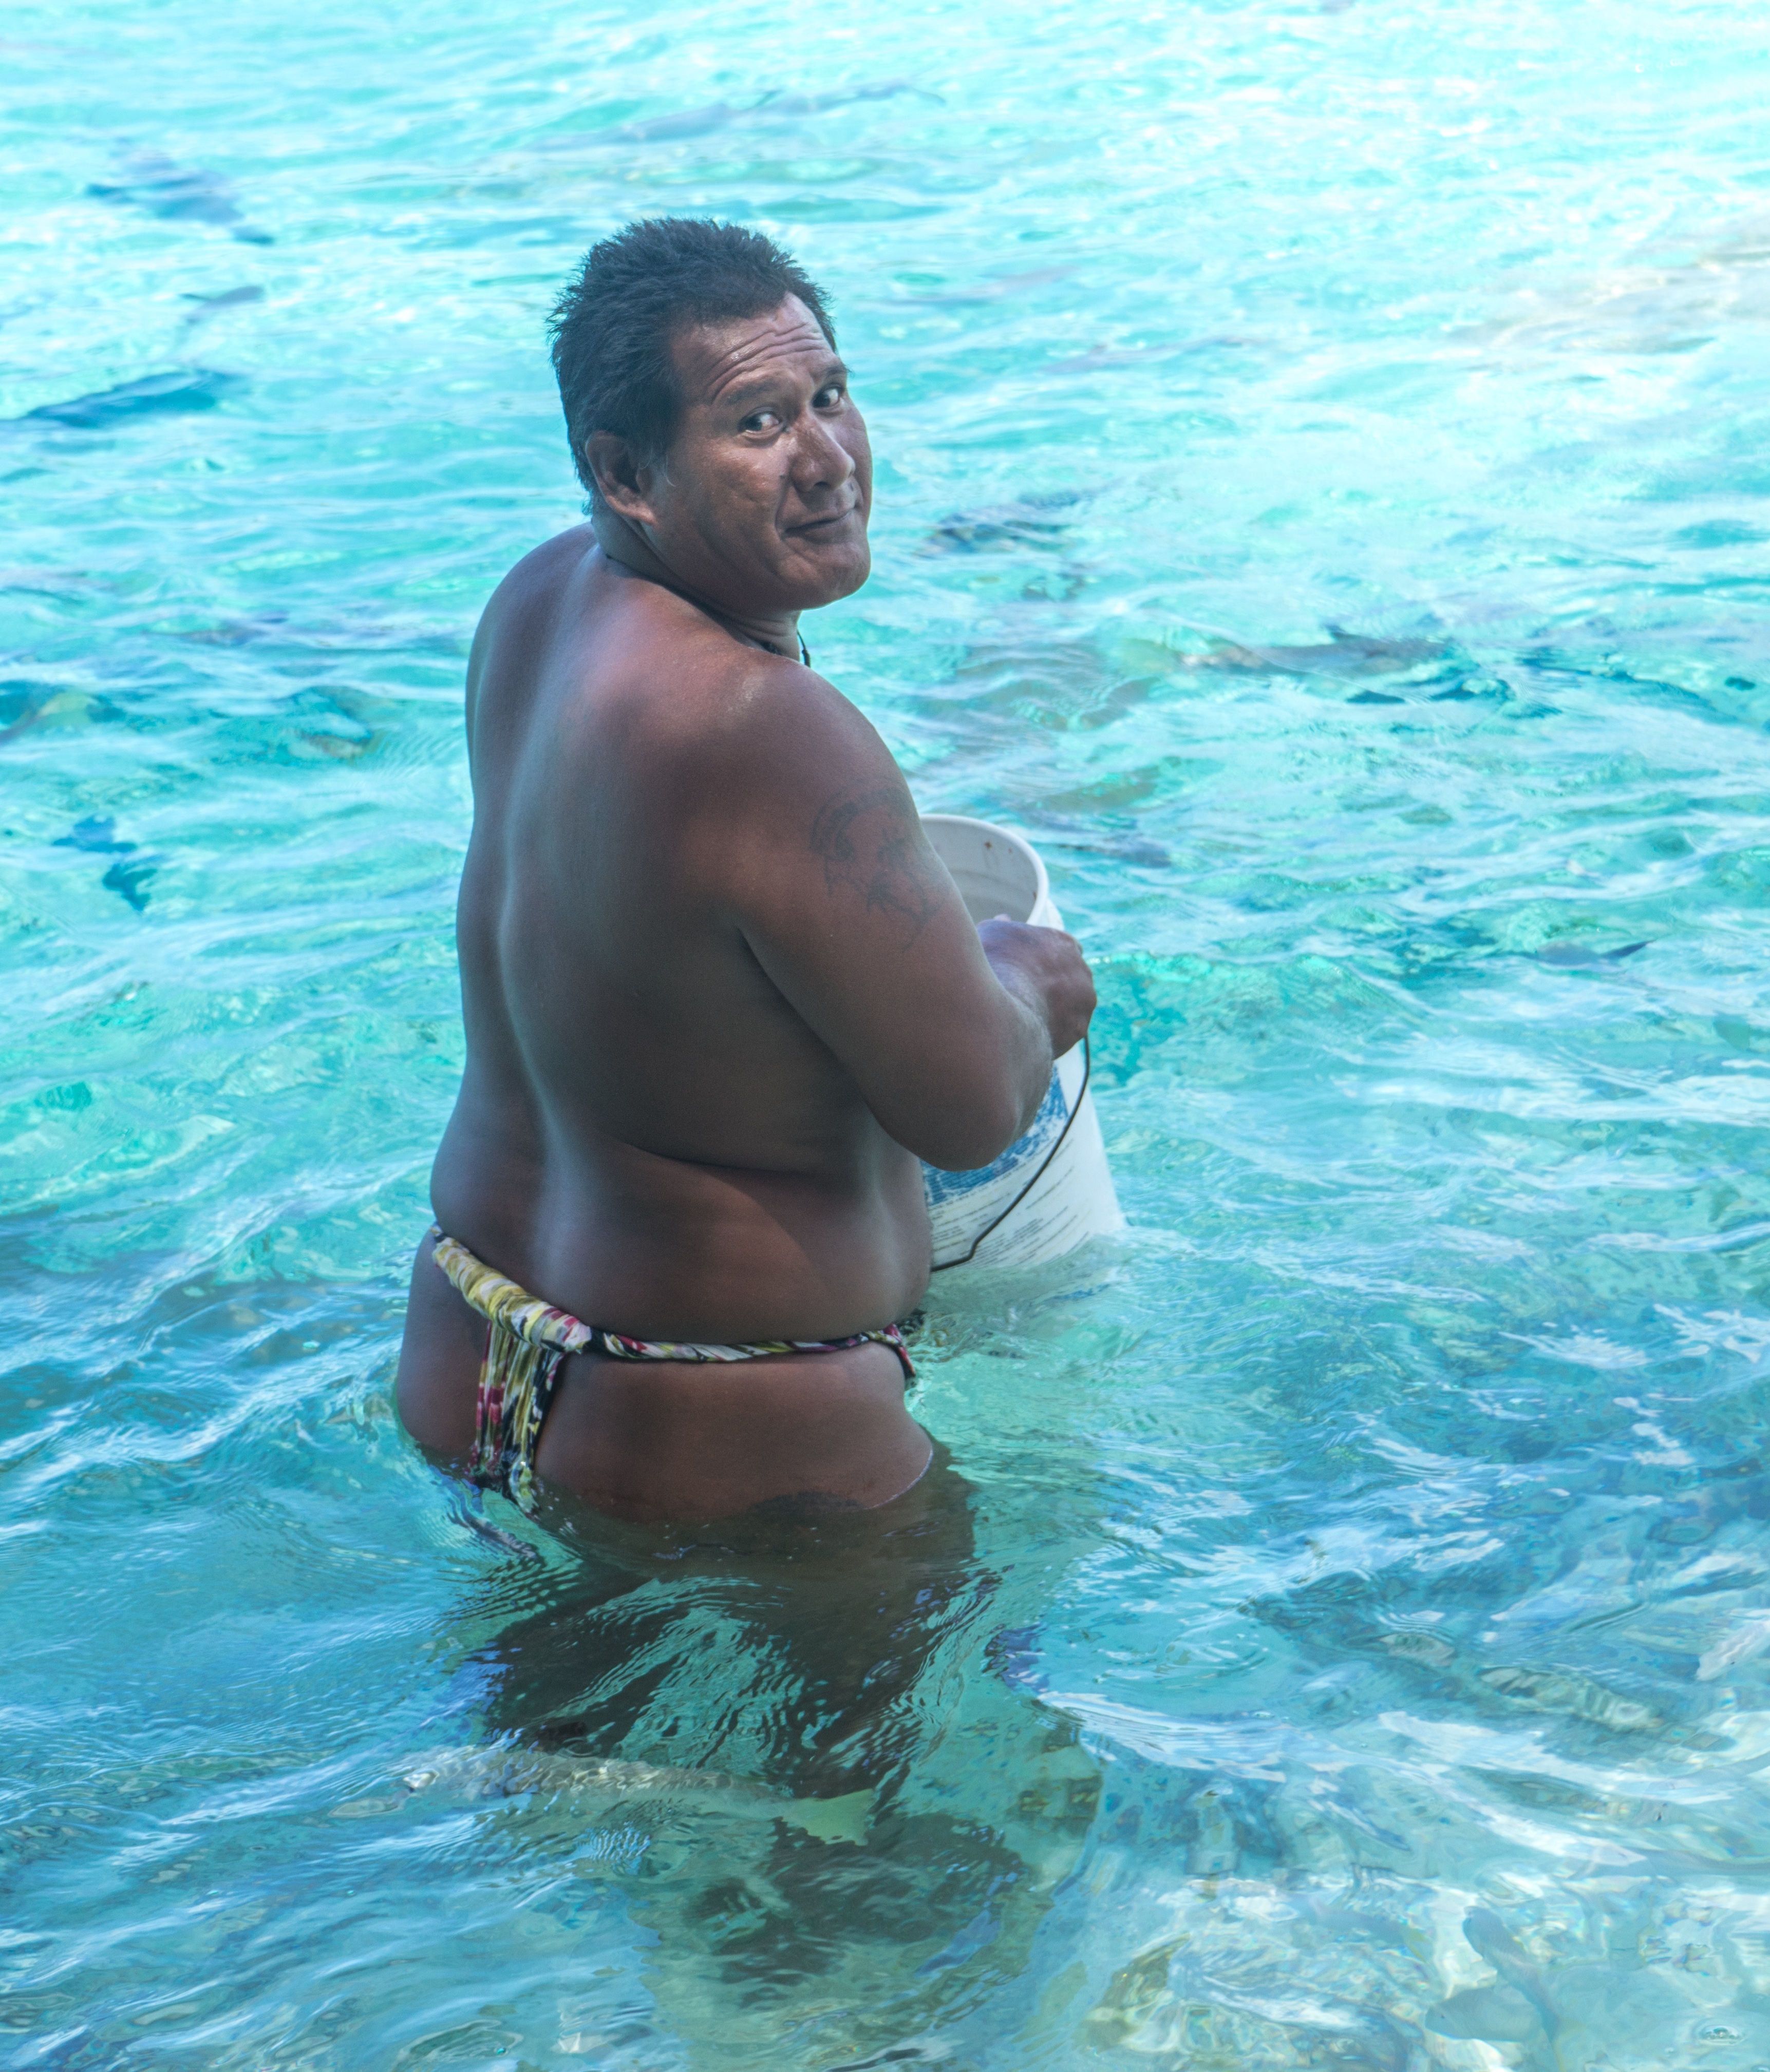
sea, water, ocean, vacation, underwater, portrait, swimming pool, muscle, swimming, swimmer, ethnic, turquoise, sports, fashioned, french polynesia, shark feeding